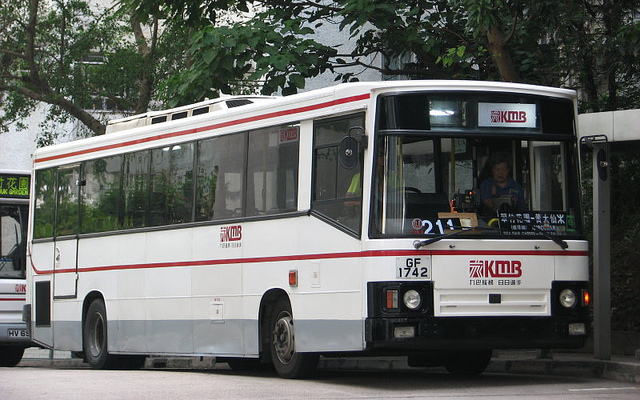
A large commuter bus stops at a bus stop.

A bus is stopped at a bus stop.

A white bus with red stripes parked on the street.

A bus is on the side of the road with another behind it